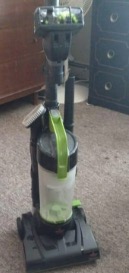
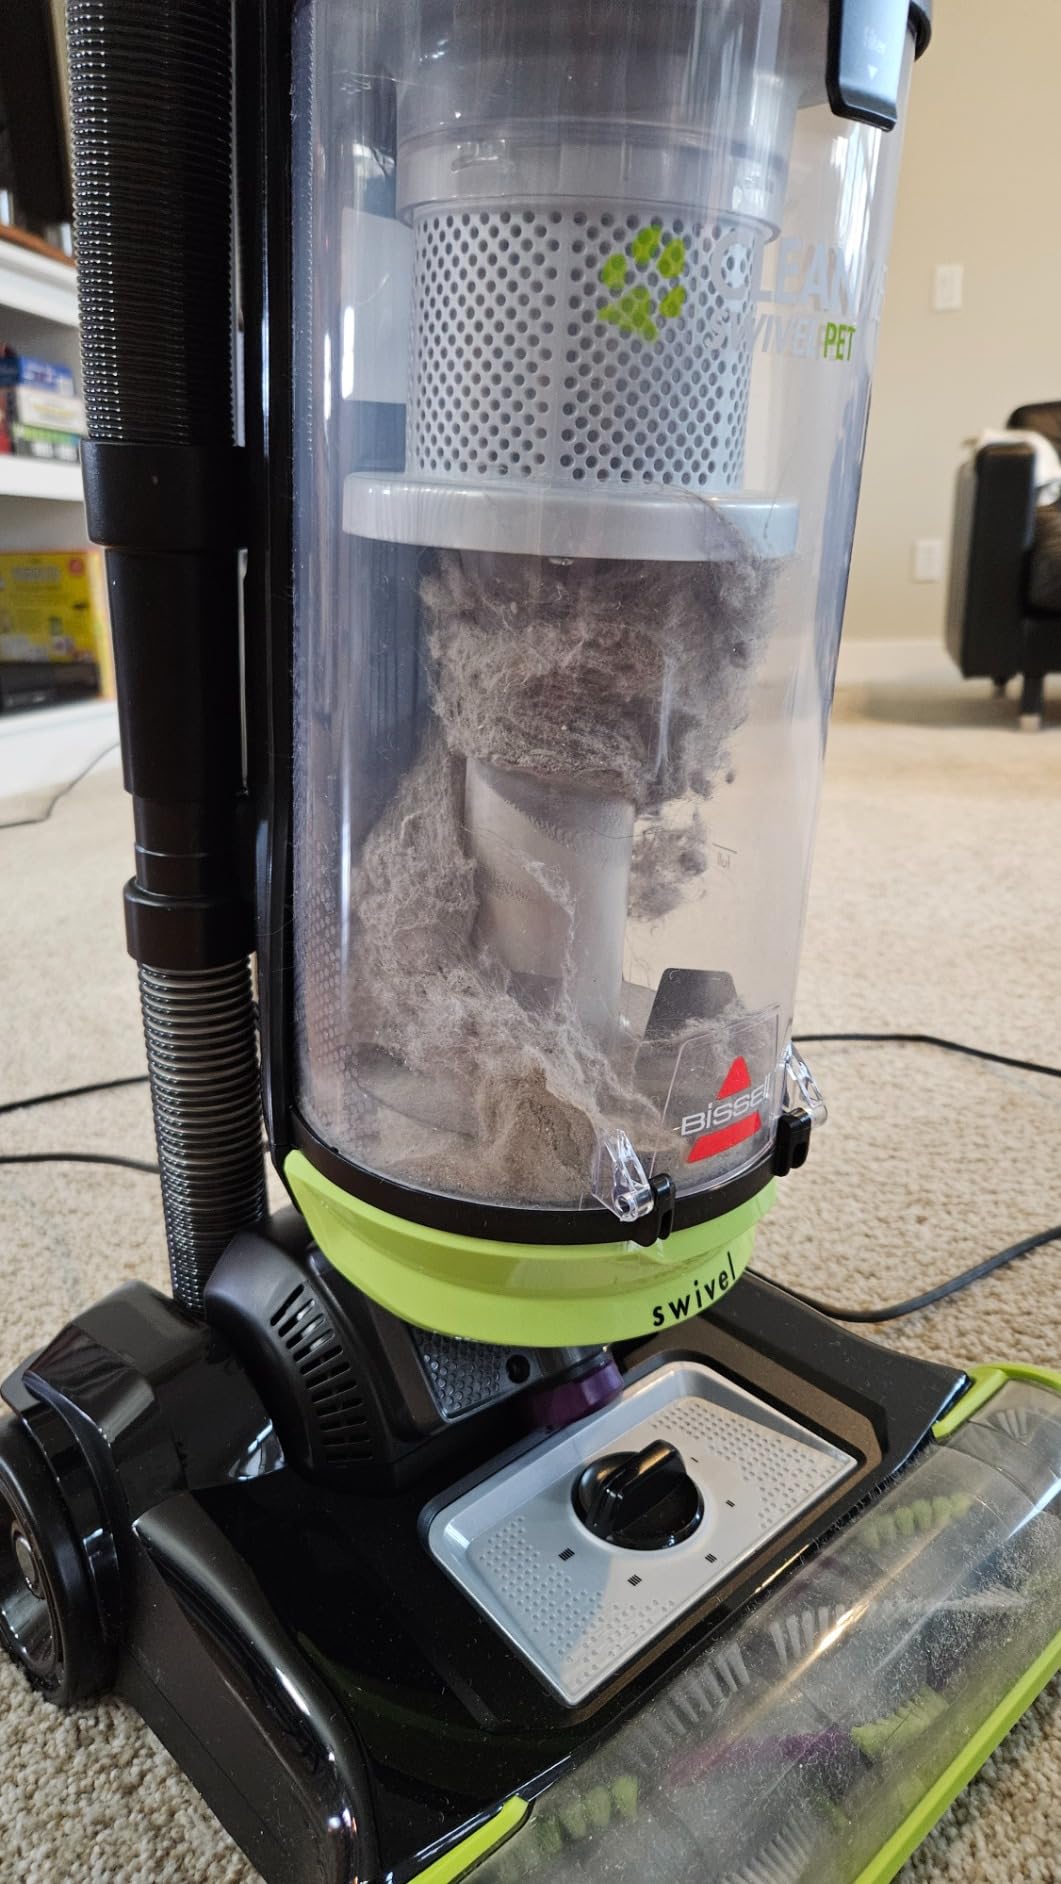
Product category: items_vacuum
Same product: no